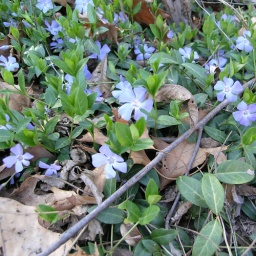
pretty little blue flowers that grow on annoying vines in the back yard